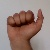
The image shows a hand gesture representing the letter 'A' in Indian Sign Language.